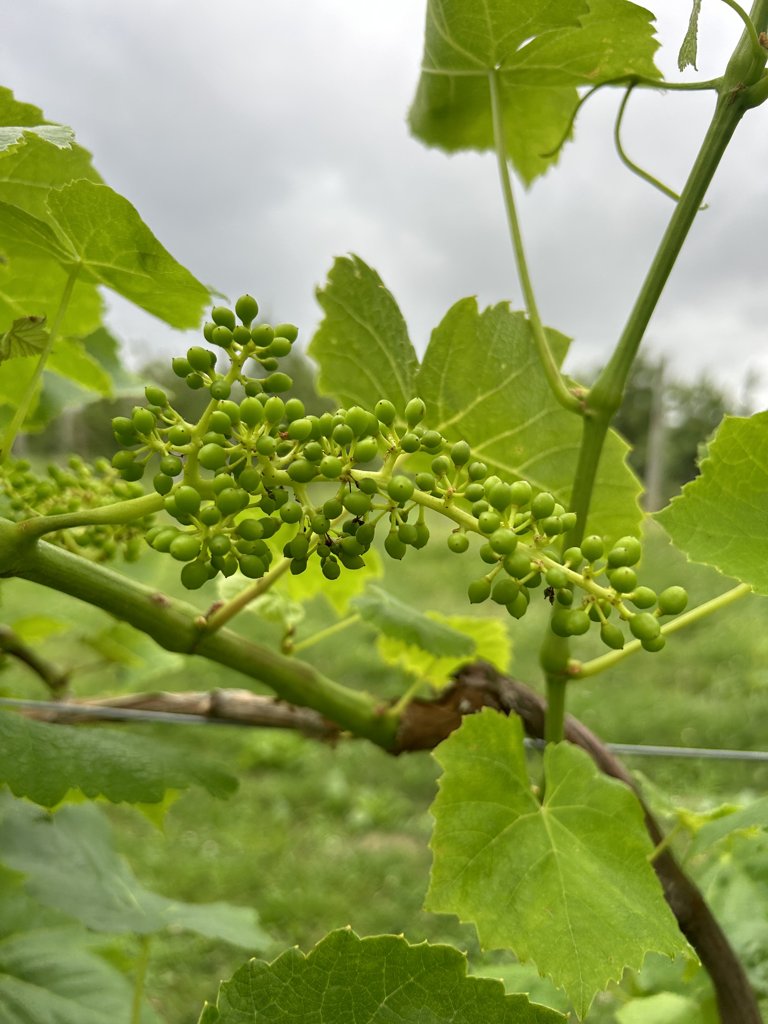
Berries visible: 161
Grape clusters: 1